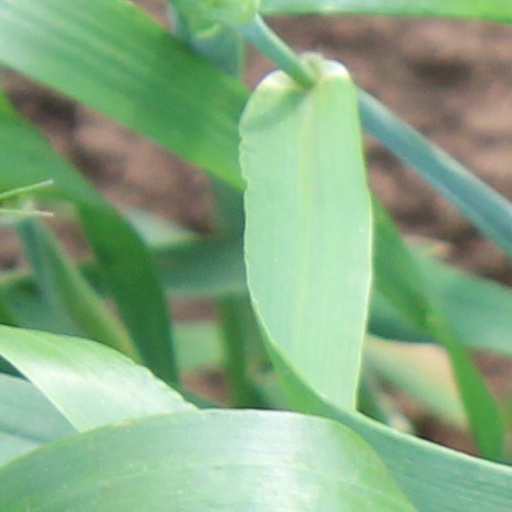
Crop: wheat